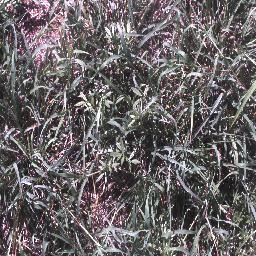
Label: negative